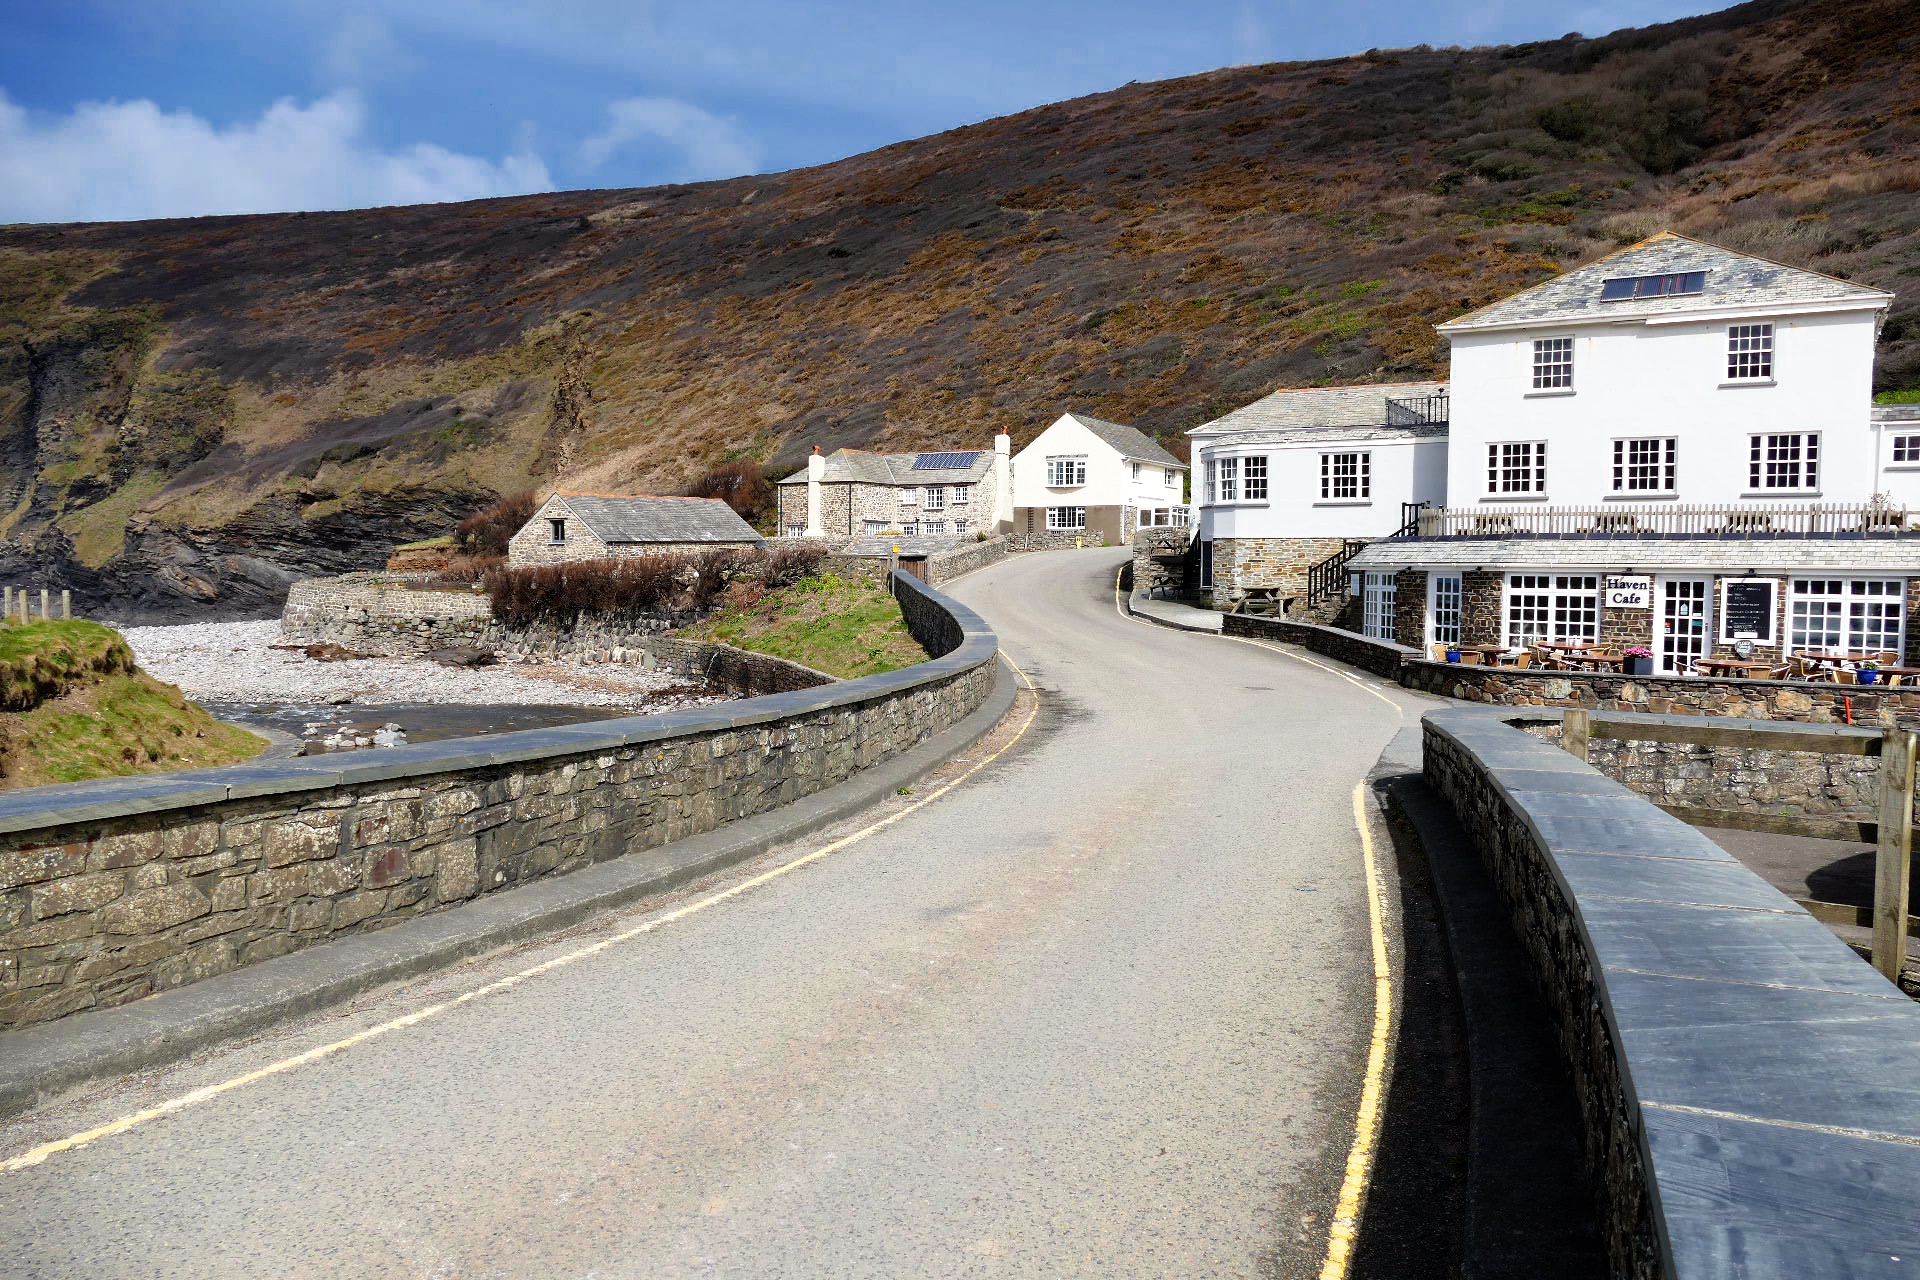
beach, sea, coast, water, sand, road, shore, town, highway, coastal, summer, coastline, pool, seaside, transport, scenic, seascape, scenery, holiday, aquatic, seashore, lane, waterway, road trip, rocks, rockpool, uk, haven, nautical, infrastructure, cliffs, photograph, scene, cornwall, seafront, cornish, mountain pass, oceanic, oceanfront, controlled access highway, crackington haven, crackington